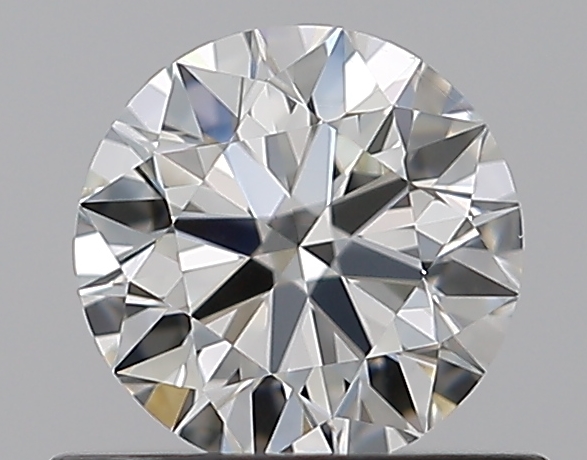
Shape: round
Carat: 0.57
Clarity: VS2
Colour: I
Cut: EX
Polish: EX
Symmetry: EX
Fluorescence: N
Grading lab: GIA
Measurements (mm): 5.28 x 5.31 x 3.29